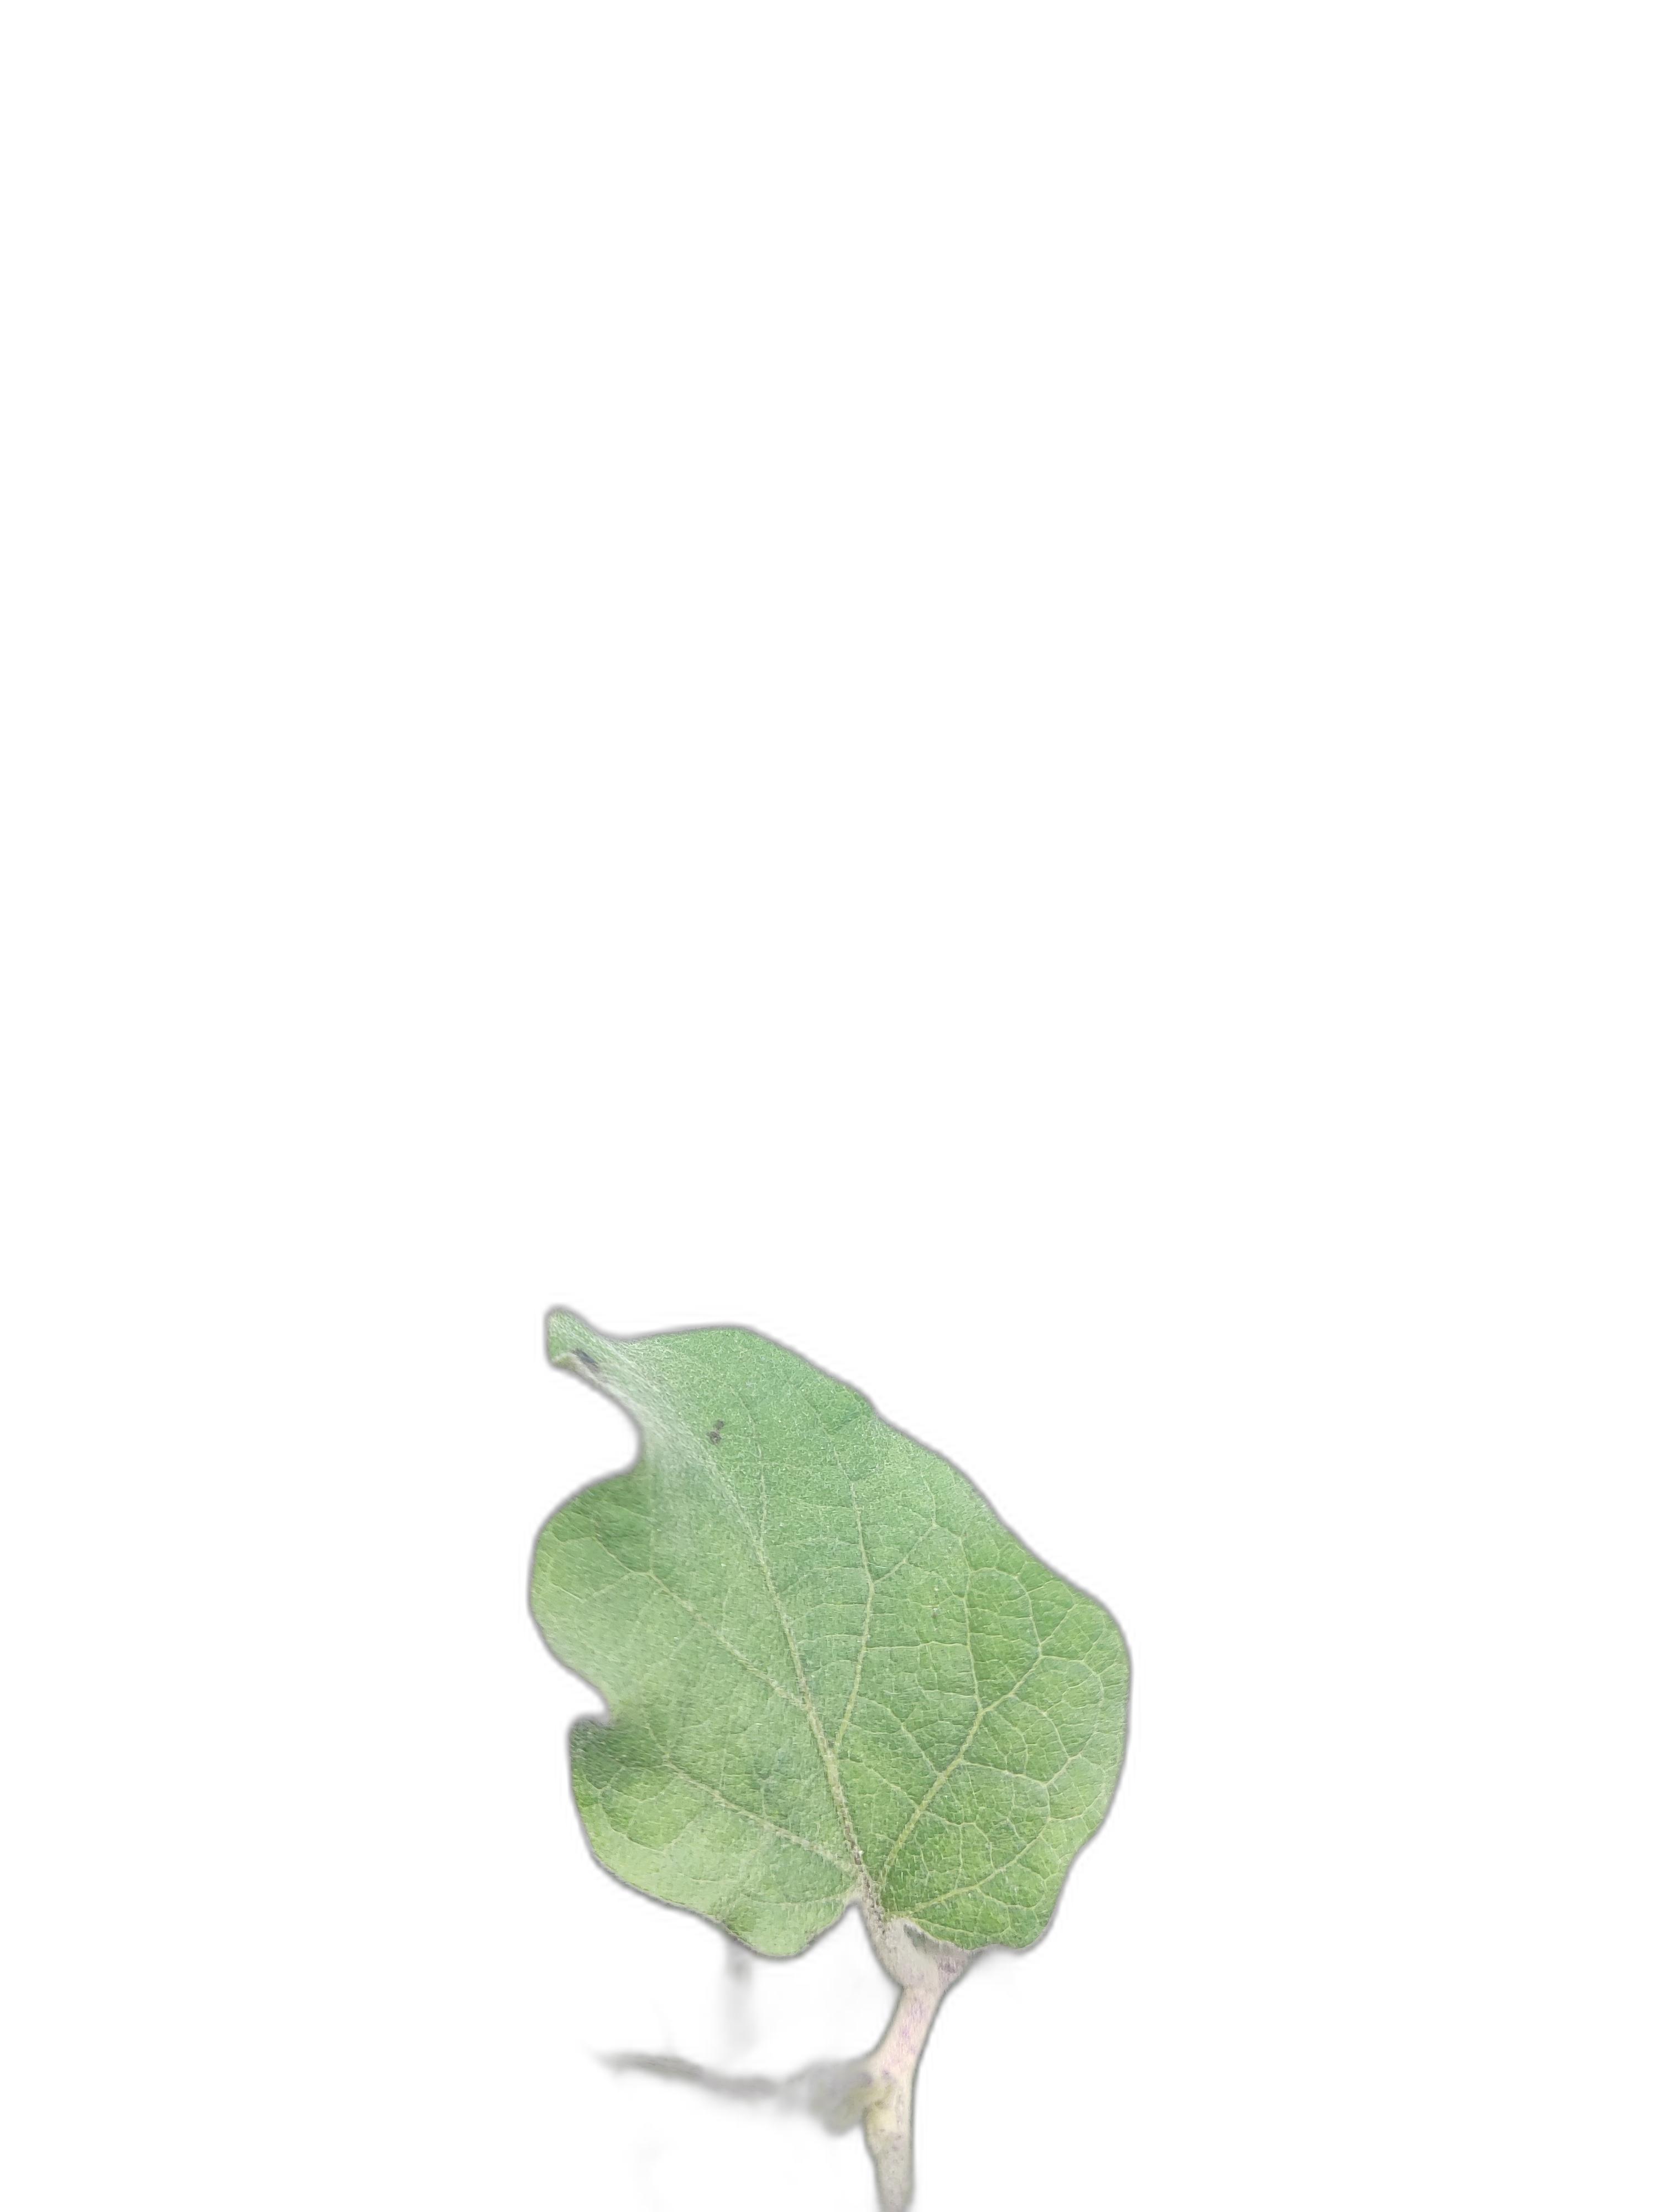
Label: Healthy Leaf